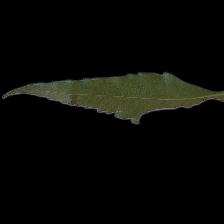
Plant: Neem